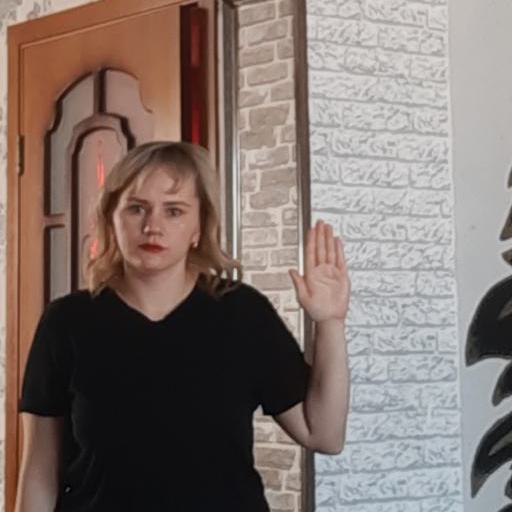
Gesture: stop